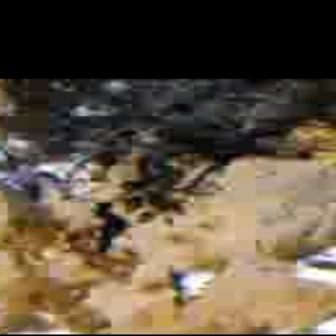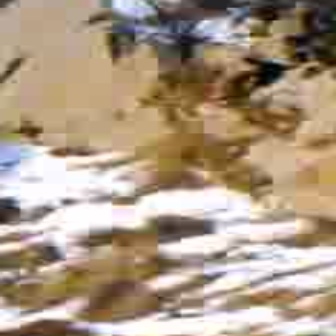
  Please identify the target specified by the bounding box [20,158,113,251] in the first image and locate it in the second image. Return the coordinates in [x_min,y_min,x_max,y_max] format.
Answer: [160,3,258,101]